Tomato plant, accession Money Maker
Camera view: tilt-top (135 deg); turntable rotation: 270 degrees
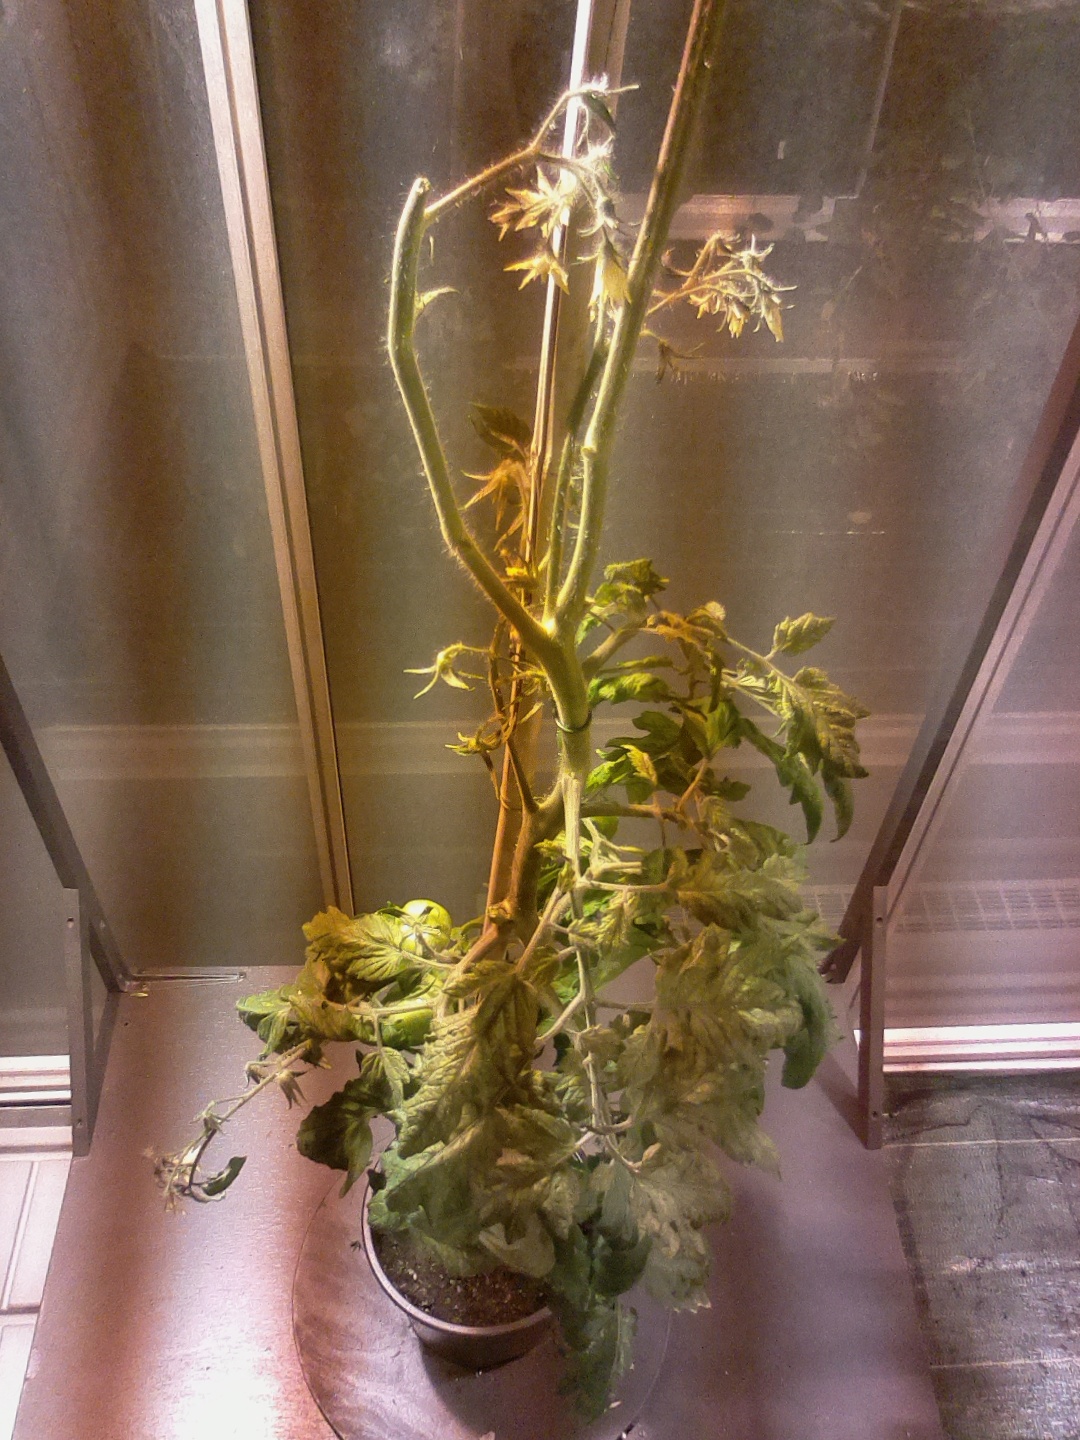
BBCH growth stage 76: 60%-70% of final fruit size